Diamond Rio

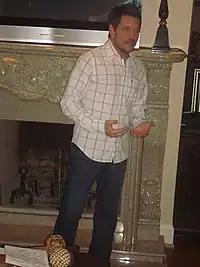
Country music singer Ty Herndon standing before a fireplace.

In 1982, Matt Davenport and Danny Gregg founded a band at Opryland USA, a former country music-based amusement park in Nashville, Tennessee. The band was first named the Grizzly River Boys, after a new river rafting ride at the park, but quickly changed names to the Tennessee River Boys due to its members disliking the original name. Originally intended to promote the park through a one-time television special, the band proved popular enough that it became one of many regular performers there. Davenport, Gregg, and Ty Herndon alternated as lead vocalists, with Davenport also playing bass guitar and Gregg on rhythm guitar; completing the lineup were Larry Beard (lead guitar, fiddle, banjo), Mel Deal (steel guitar), Al DeLeonibus (piano), and Ed Mummert (drums). The group "swapped lead voices, told jokes, and balanced old-school country concert shtick with a contemporary sound". Herndon left the group in 1983 to compete on the talent show "Star Search", and became a solo artist for Epic Records between 1995 and the early 2000s. Herndon was temporarily replaced by Anthony Crawford and then Virgil True before his role was taken over by Marty Roe, who had originally toured nationally with the Christian band Windsong, and worked in the park by doing impersonations of Larry Gatlin. Following Herndon's departure, DeLonibus and Mummert quit as well, with Dan Truman (who had previously played in Brigham Young University's Young Ambassadors) and Jimmy "J. J." Whiteside taking their places. Beard quit shortly afterward and ultimately became a session musician, and former Mel McDaniel sideman Jimmy Olander took his place. The band, through the assistance of Bill Anderson's drummer Len "Snuffy" Miller, submitted demos to various Nashville record labels with no success.